Ramón Flores (baseball)

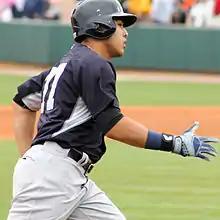
Flores with the New York Yankees

Ramón Flores (born March 26, 1992) is a Venezuelan professional baseball outfielder for the Diablos Rojos del México of the Mexican League. He has previously played in Major League Baseball (MLB) for the New York Yankees, Milwaukee Brewers, and Los Angeles Angels.